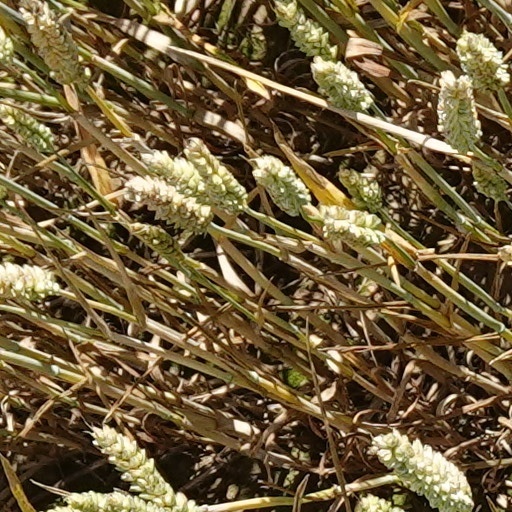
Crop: wheat